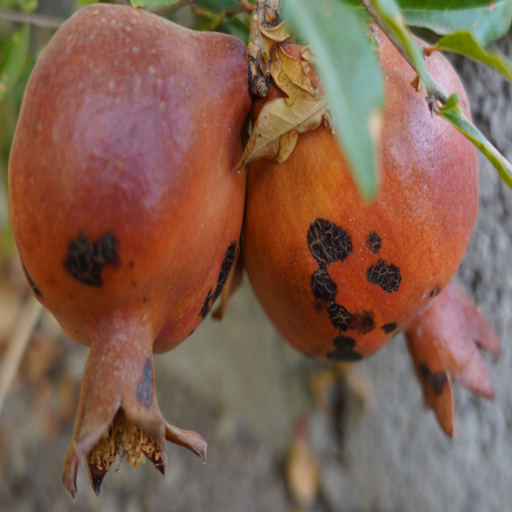
Label: Colletotrichum spp